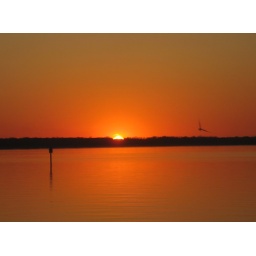
Taken while driving 55 mph over said Causeway with the car window down, so excuse the quality ;)